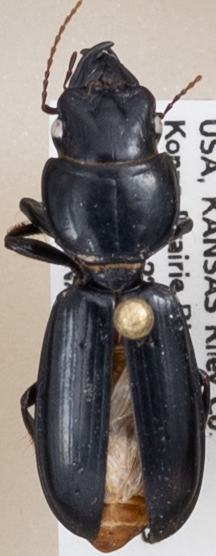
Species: Scarites vicinus
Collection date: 2020-06-17
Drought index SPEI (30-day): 0.39
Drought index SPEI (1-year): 1.064
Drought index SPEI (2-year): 1.69